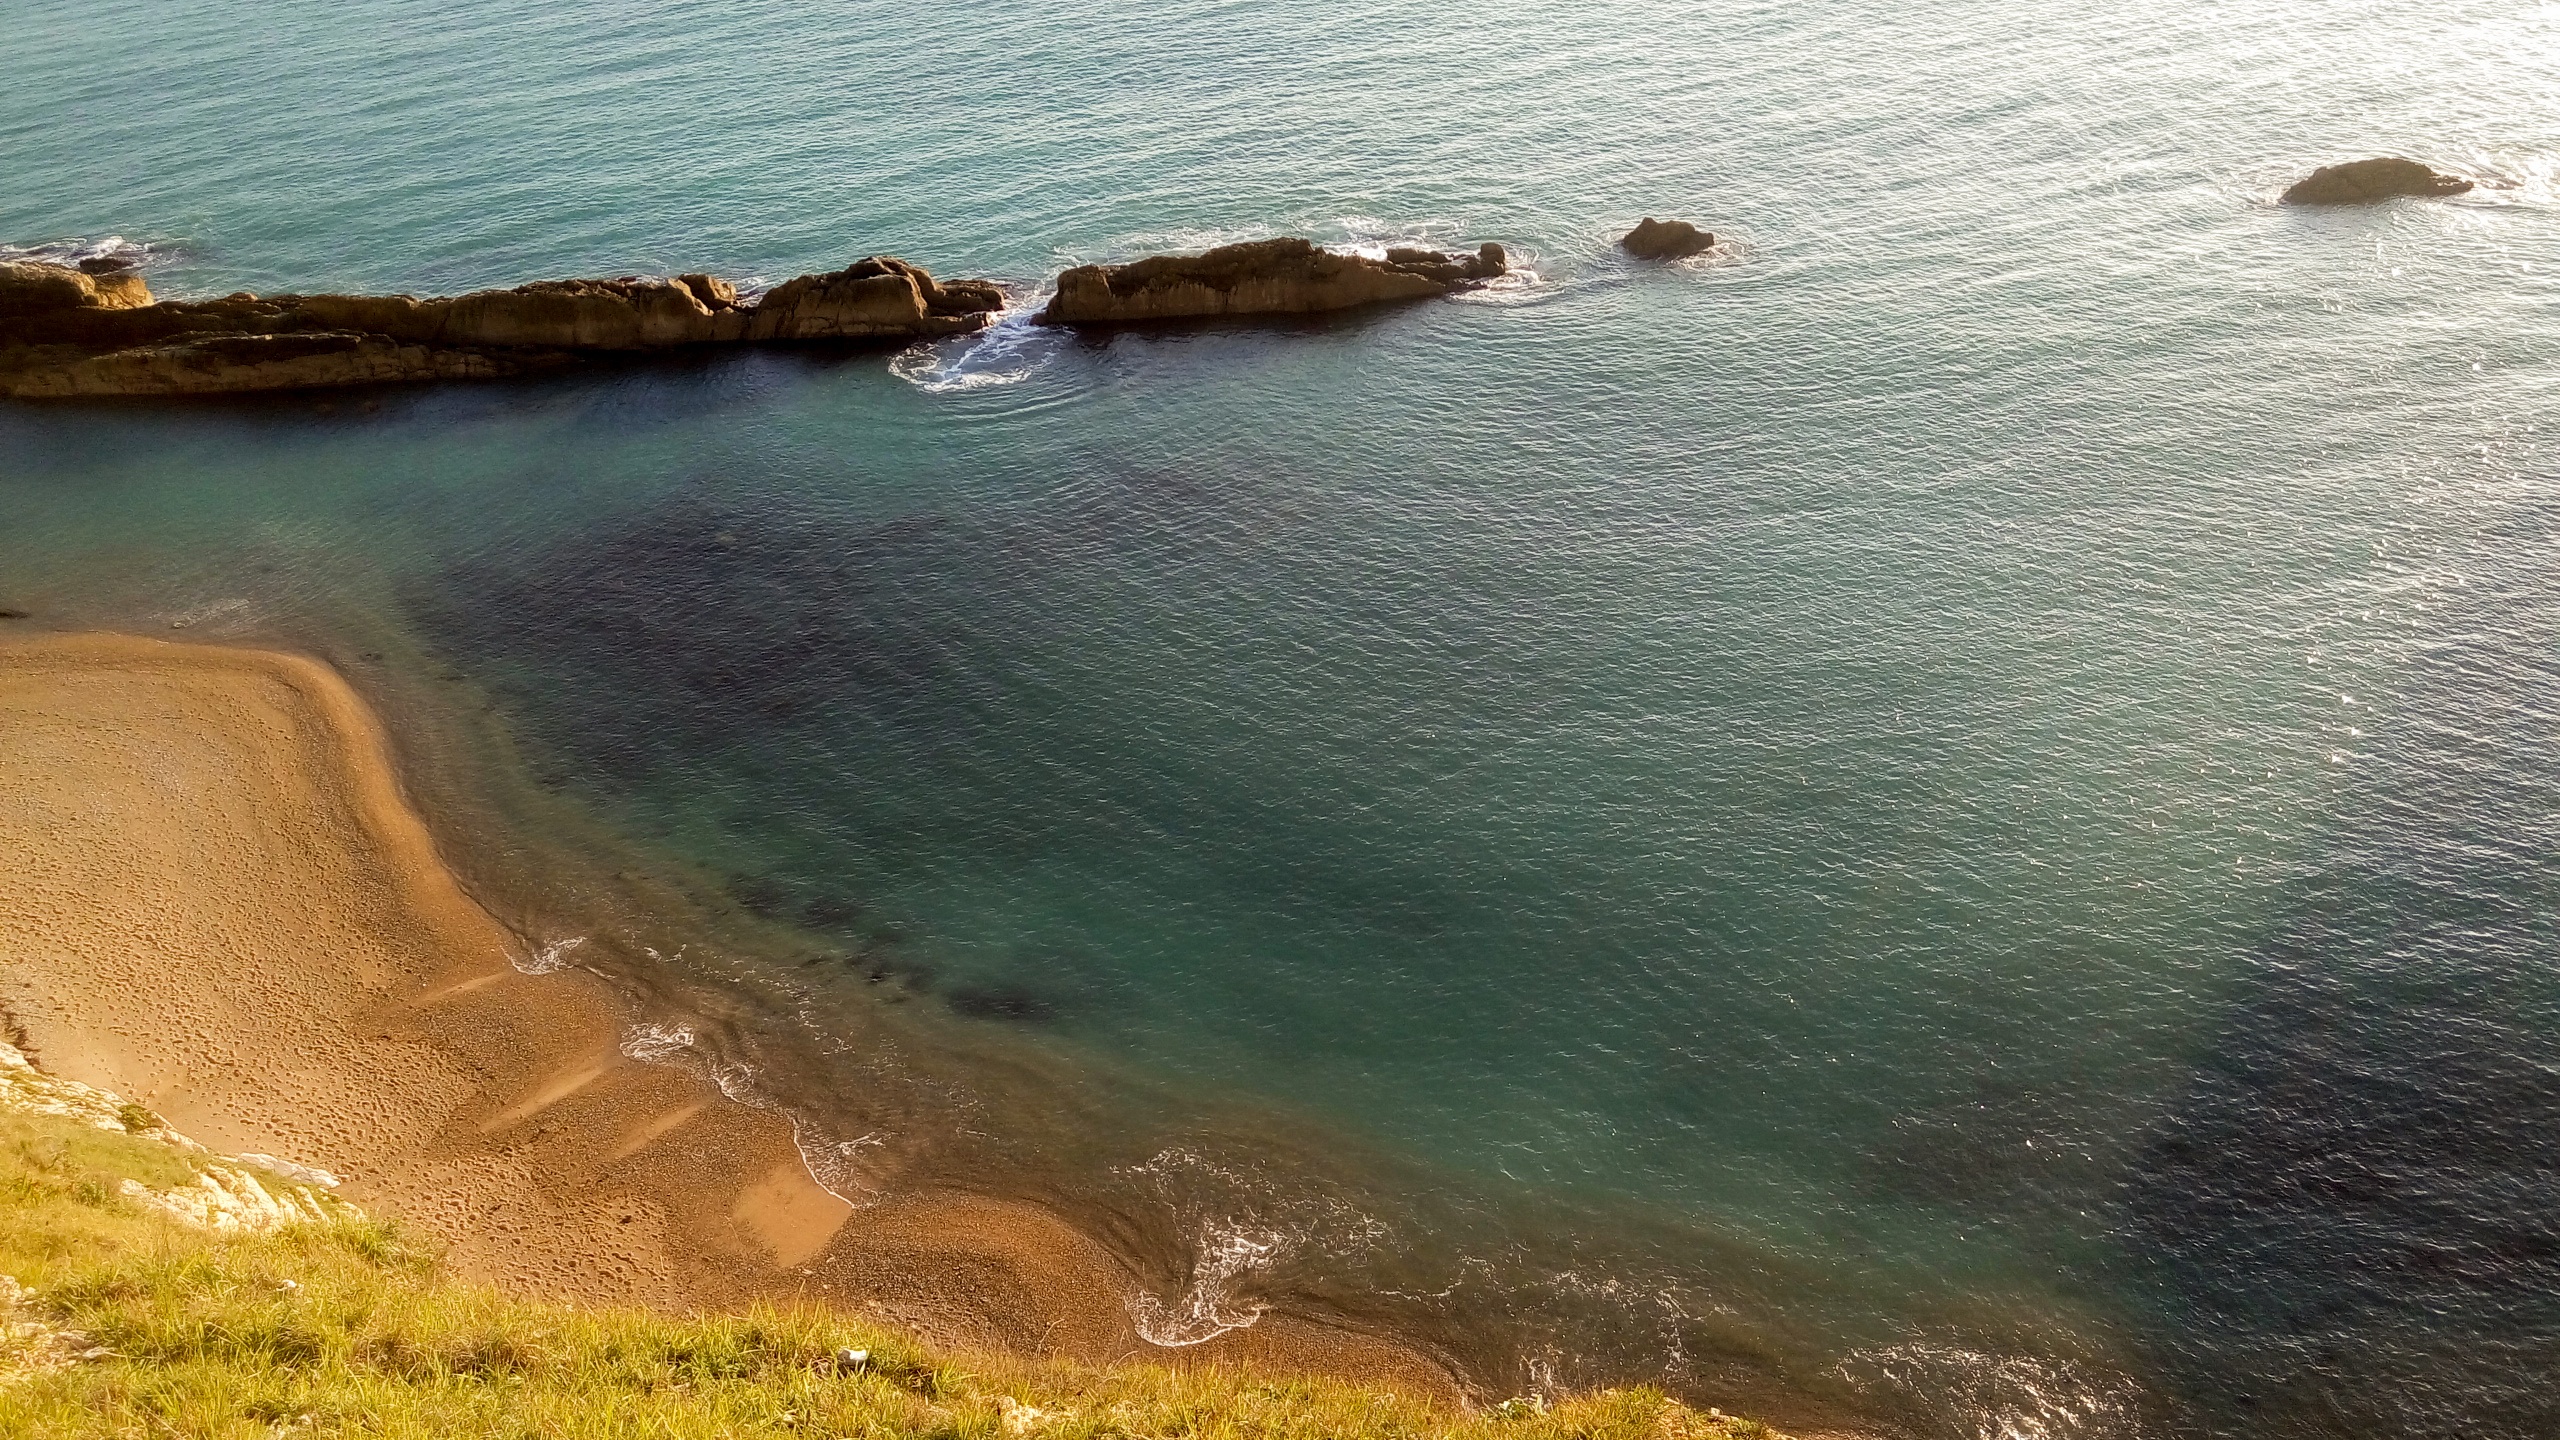
beach, sea, coast, water, nature, ocean, shore, wave, reflection